Parliament of Nigeria

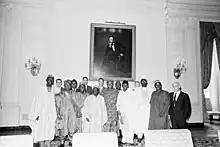
Members of Parliament pose in the State Dining Room during a visit to the White House in 1962.

The Federal Parliament was the legislative branch of the government, consisting of three elements: The President, the Senate (the upper house) and the directly elected House of Representatives (the lower house). Each had a distinct role, but work in conjunction within the legislative process. This format was inherited from the United Kingdom and was a near-identical copy of the Parliament at Westminster.